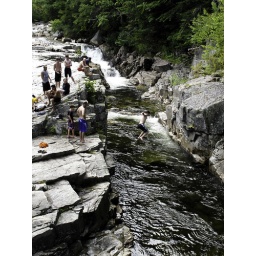
Of Course, sign says &amp;quot;No swimming in Gorge&amp;quot; Ah, to be a teenager. Amazingly, most survive!